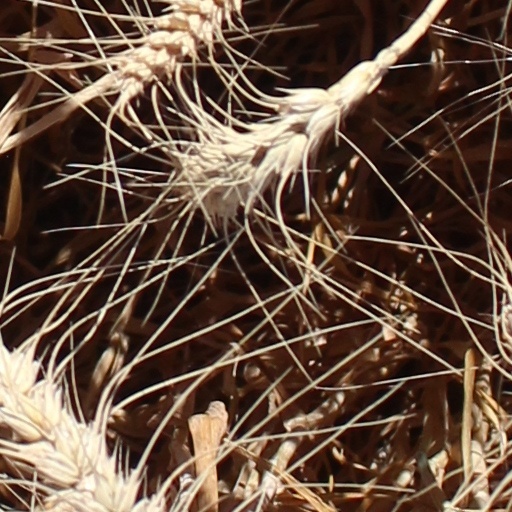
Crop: wheat